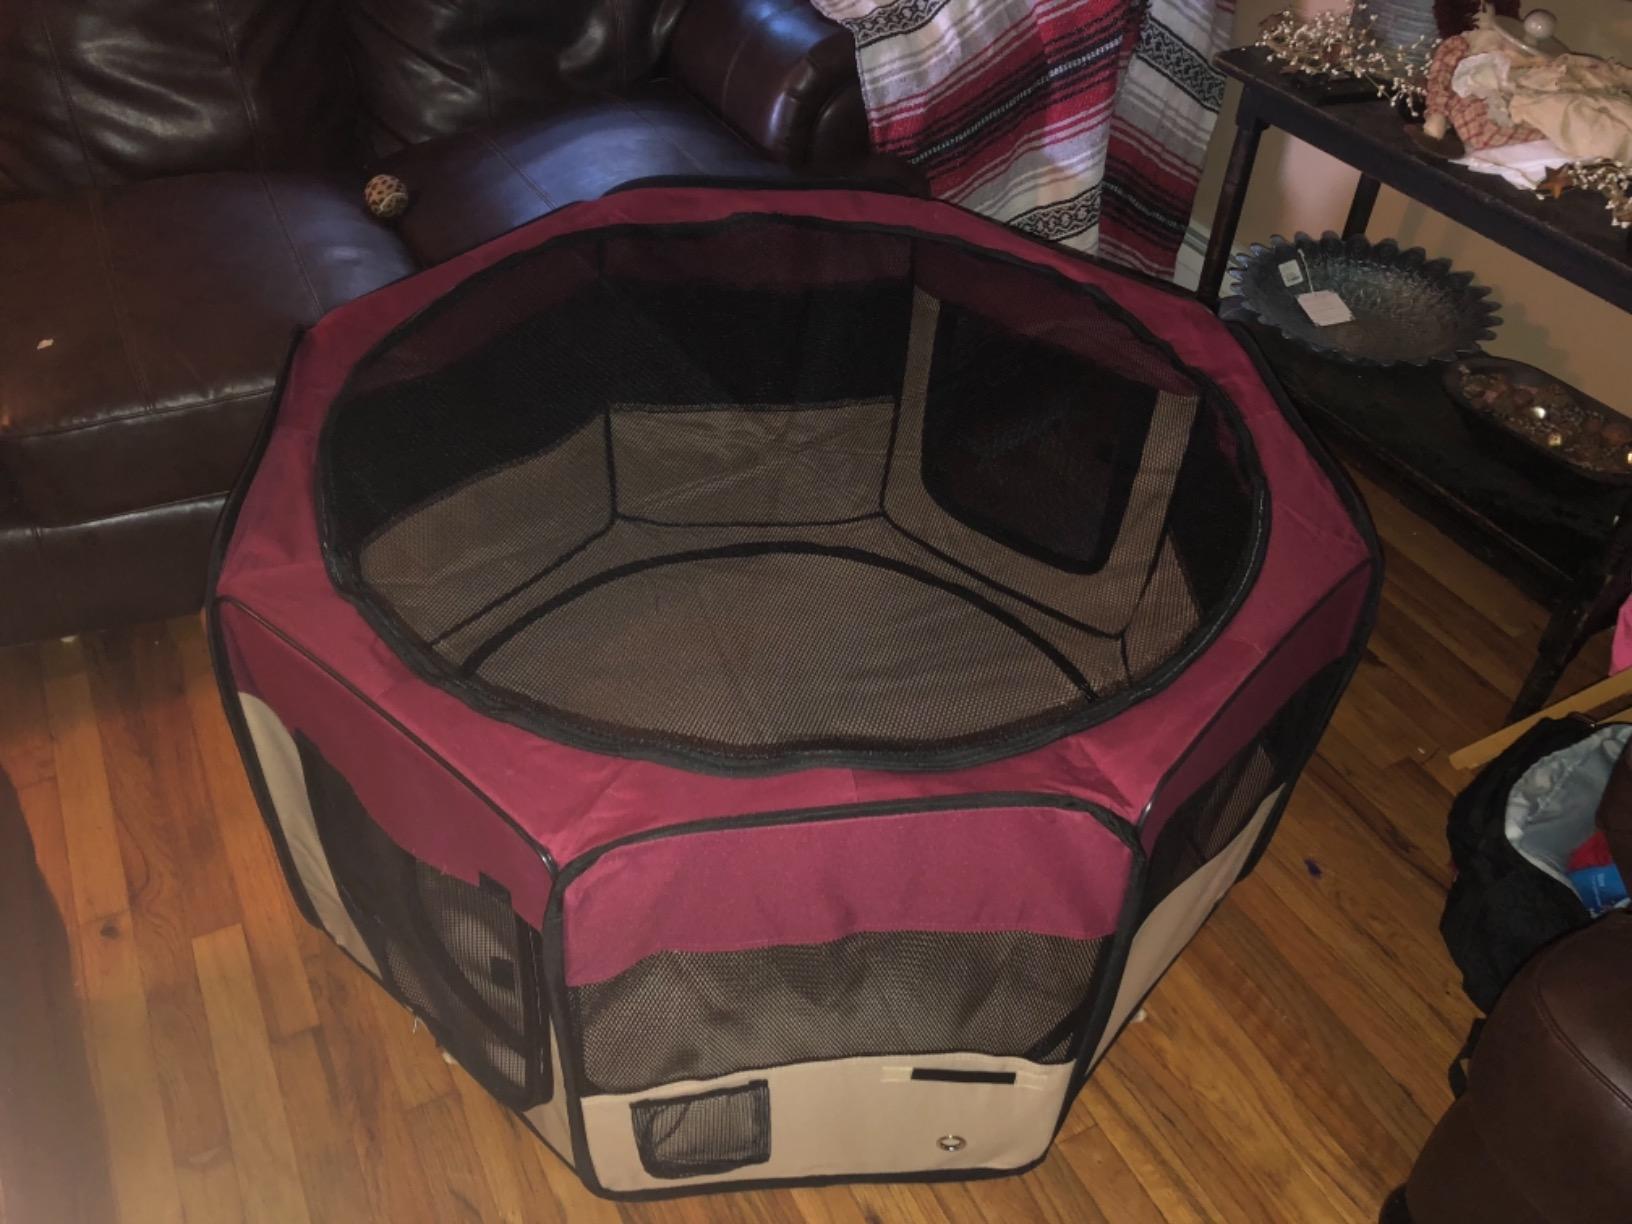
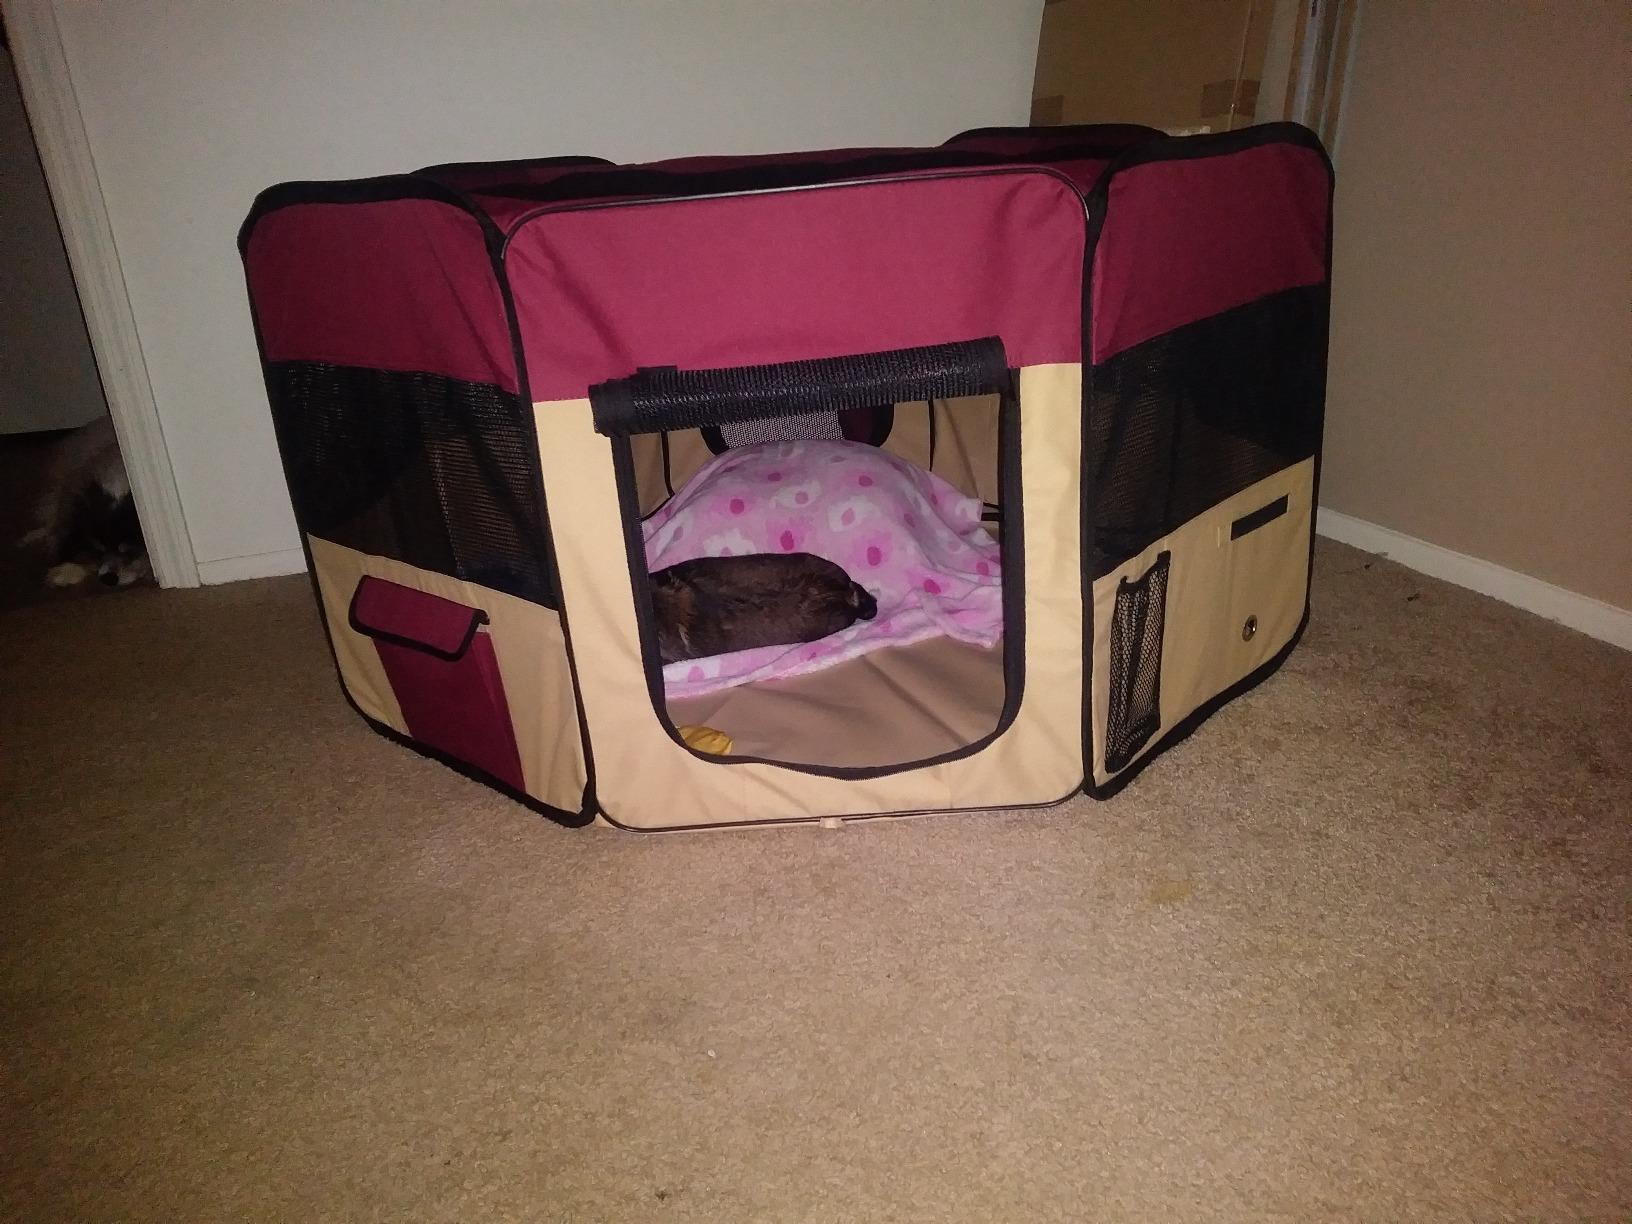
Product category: items_kennel
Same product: yes